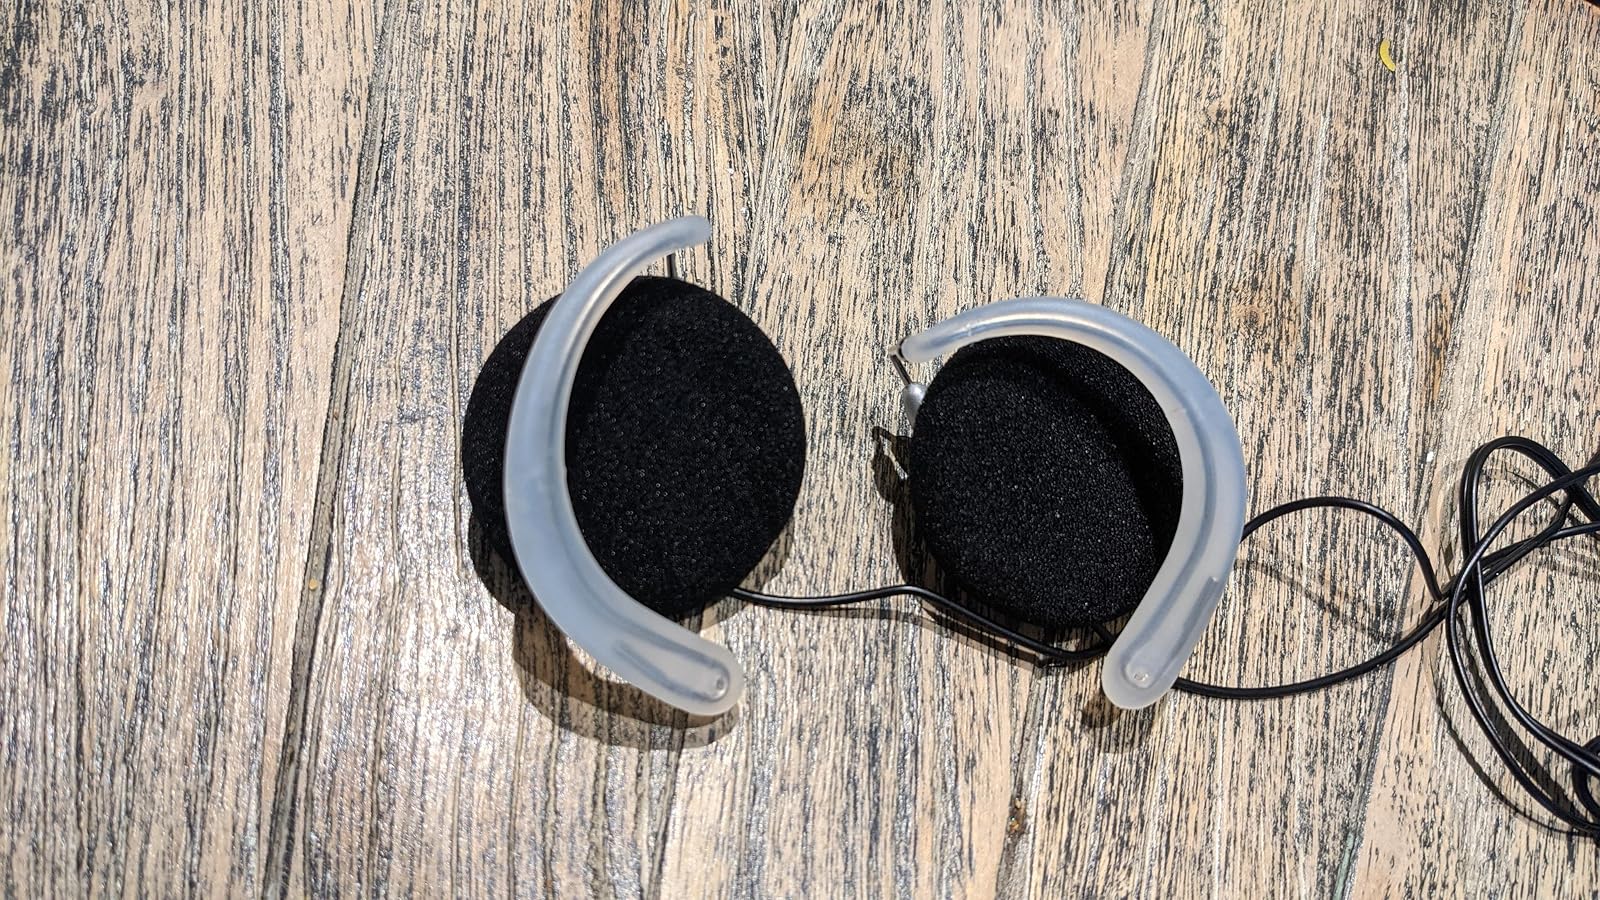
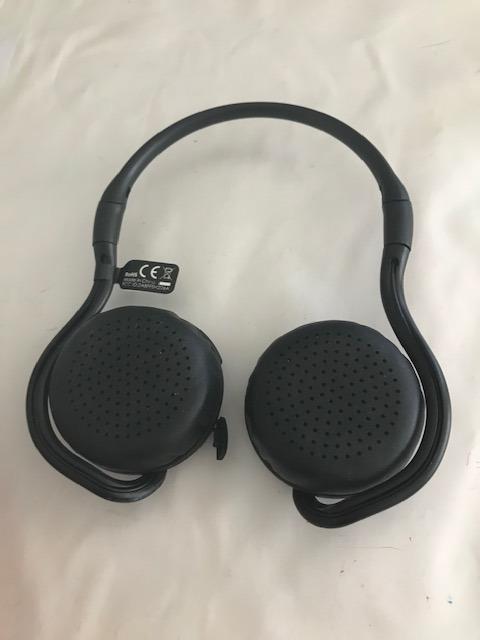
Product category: headphones
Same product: no